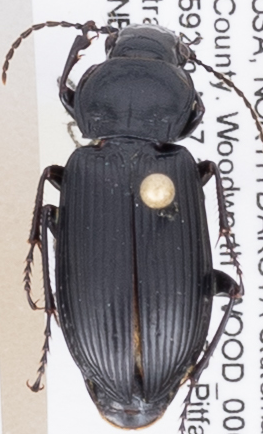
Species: Pterostichus melanarius melanarius
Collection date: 2015-08-05
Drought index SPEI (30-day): -0.788
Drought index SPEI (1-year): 0.23
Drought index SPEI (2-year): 0.54